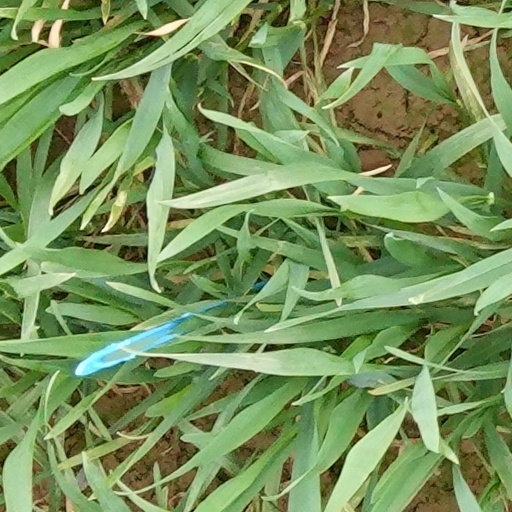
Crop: wheat